Charles Cullen

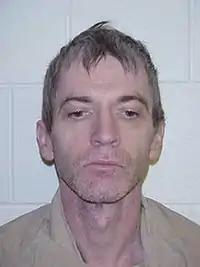
Cullen in custody

Charles Edmund Cullen (born February 22, 1960) is an American serial killer. While working as a nurse, Cullen murdered dozens—possibly hundreds—of patients during a 16 year career spanning several New Jersey and Pennsylvania medical centers until finally being arrested in 2003. He confessed to committing as many as 40 murders at least 29 of which have been confirmed, though interviews with police, psychiatrists and journalists suggest he committed many more. Researchers who are intimately involved in the case believe Cullen may have murdered as many as 400 people. However, most murders cannot be confirmed due to lack of records.